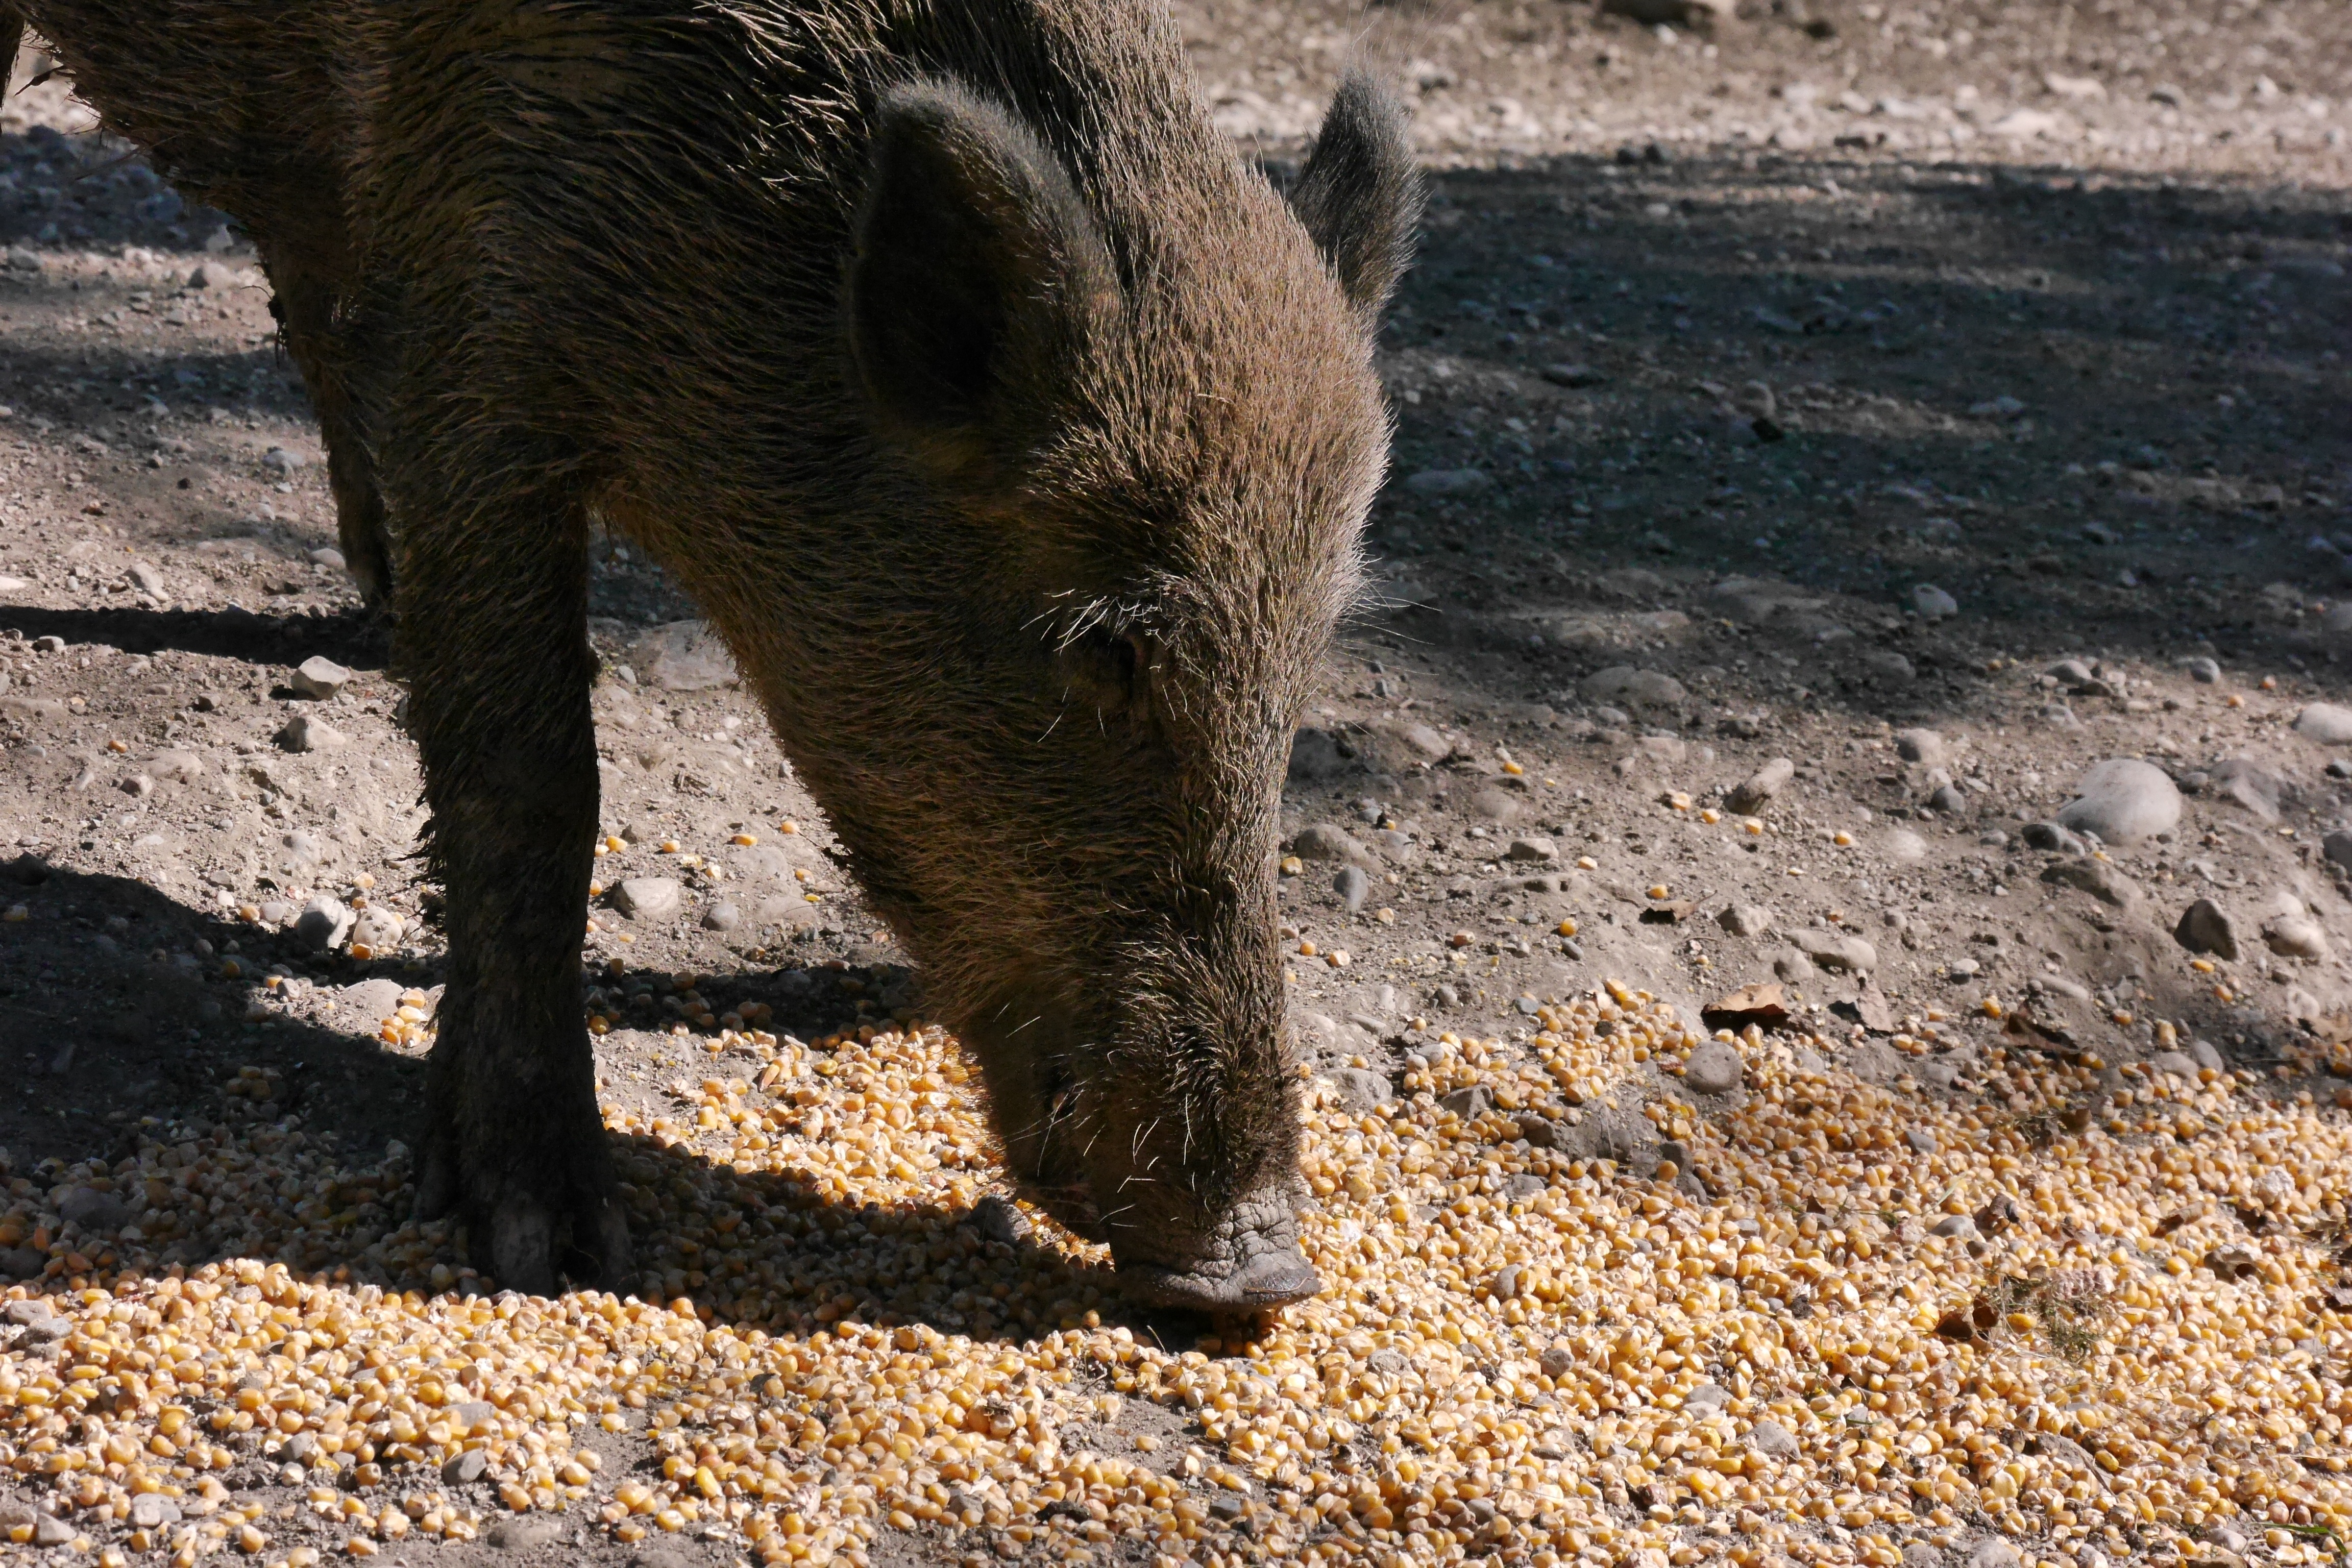
wildlife, zoo, mammal, fauna, boar, sow, vertebrate, pig, wild boar, warthog, bache, pig like mammal, peccary